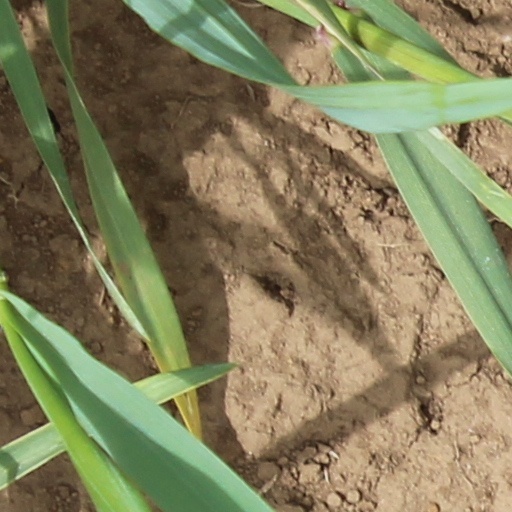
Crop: wheat